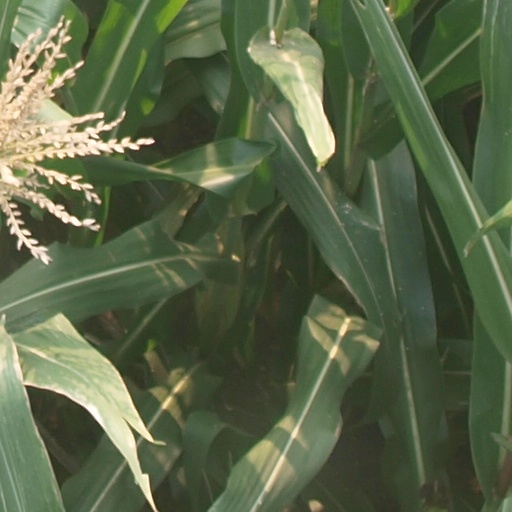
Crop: maize; corn